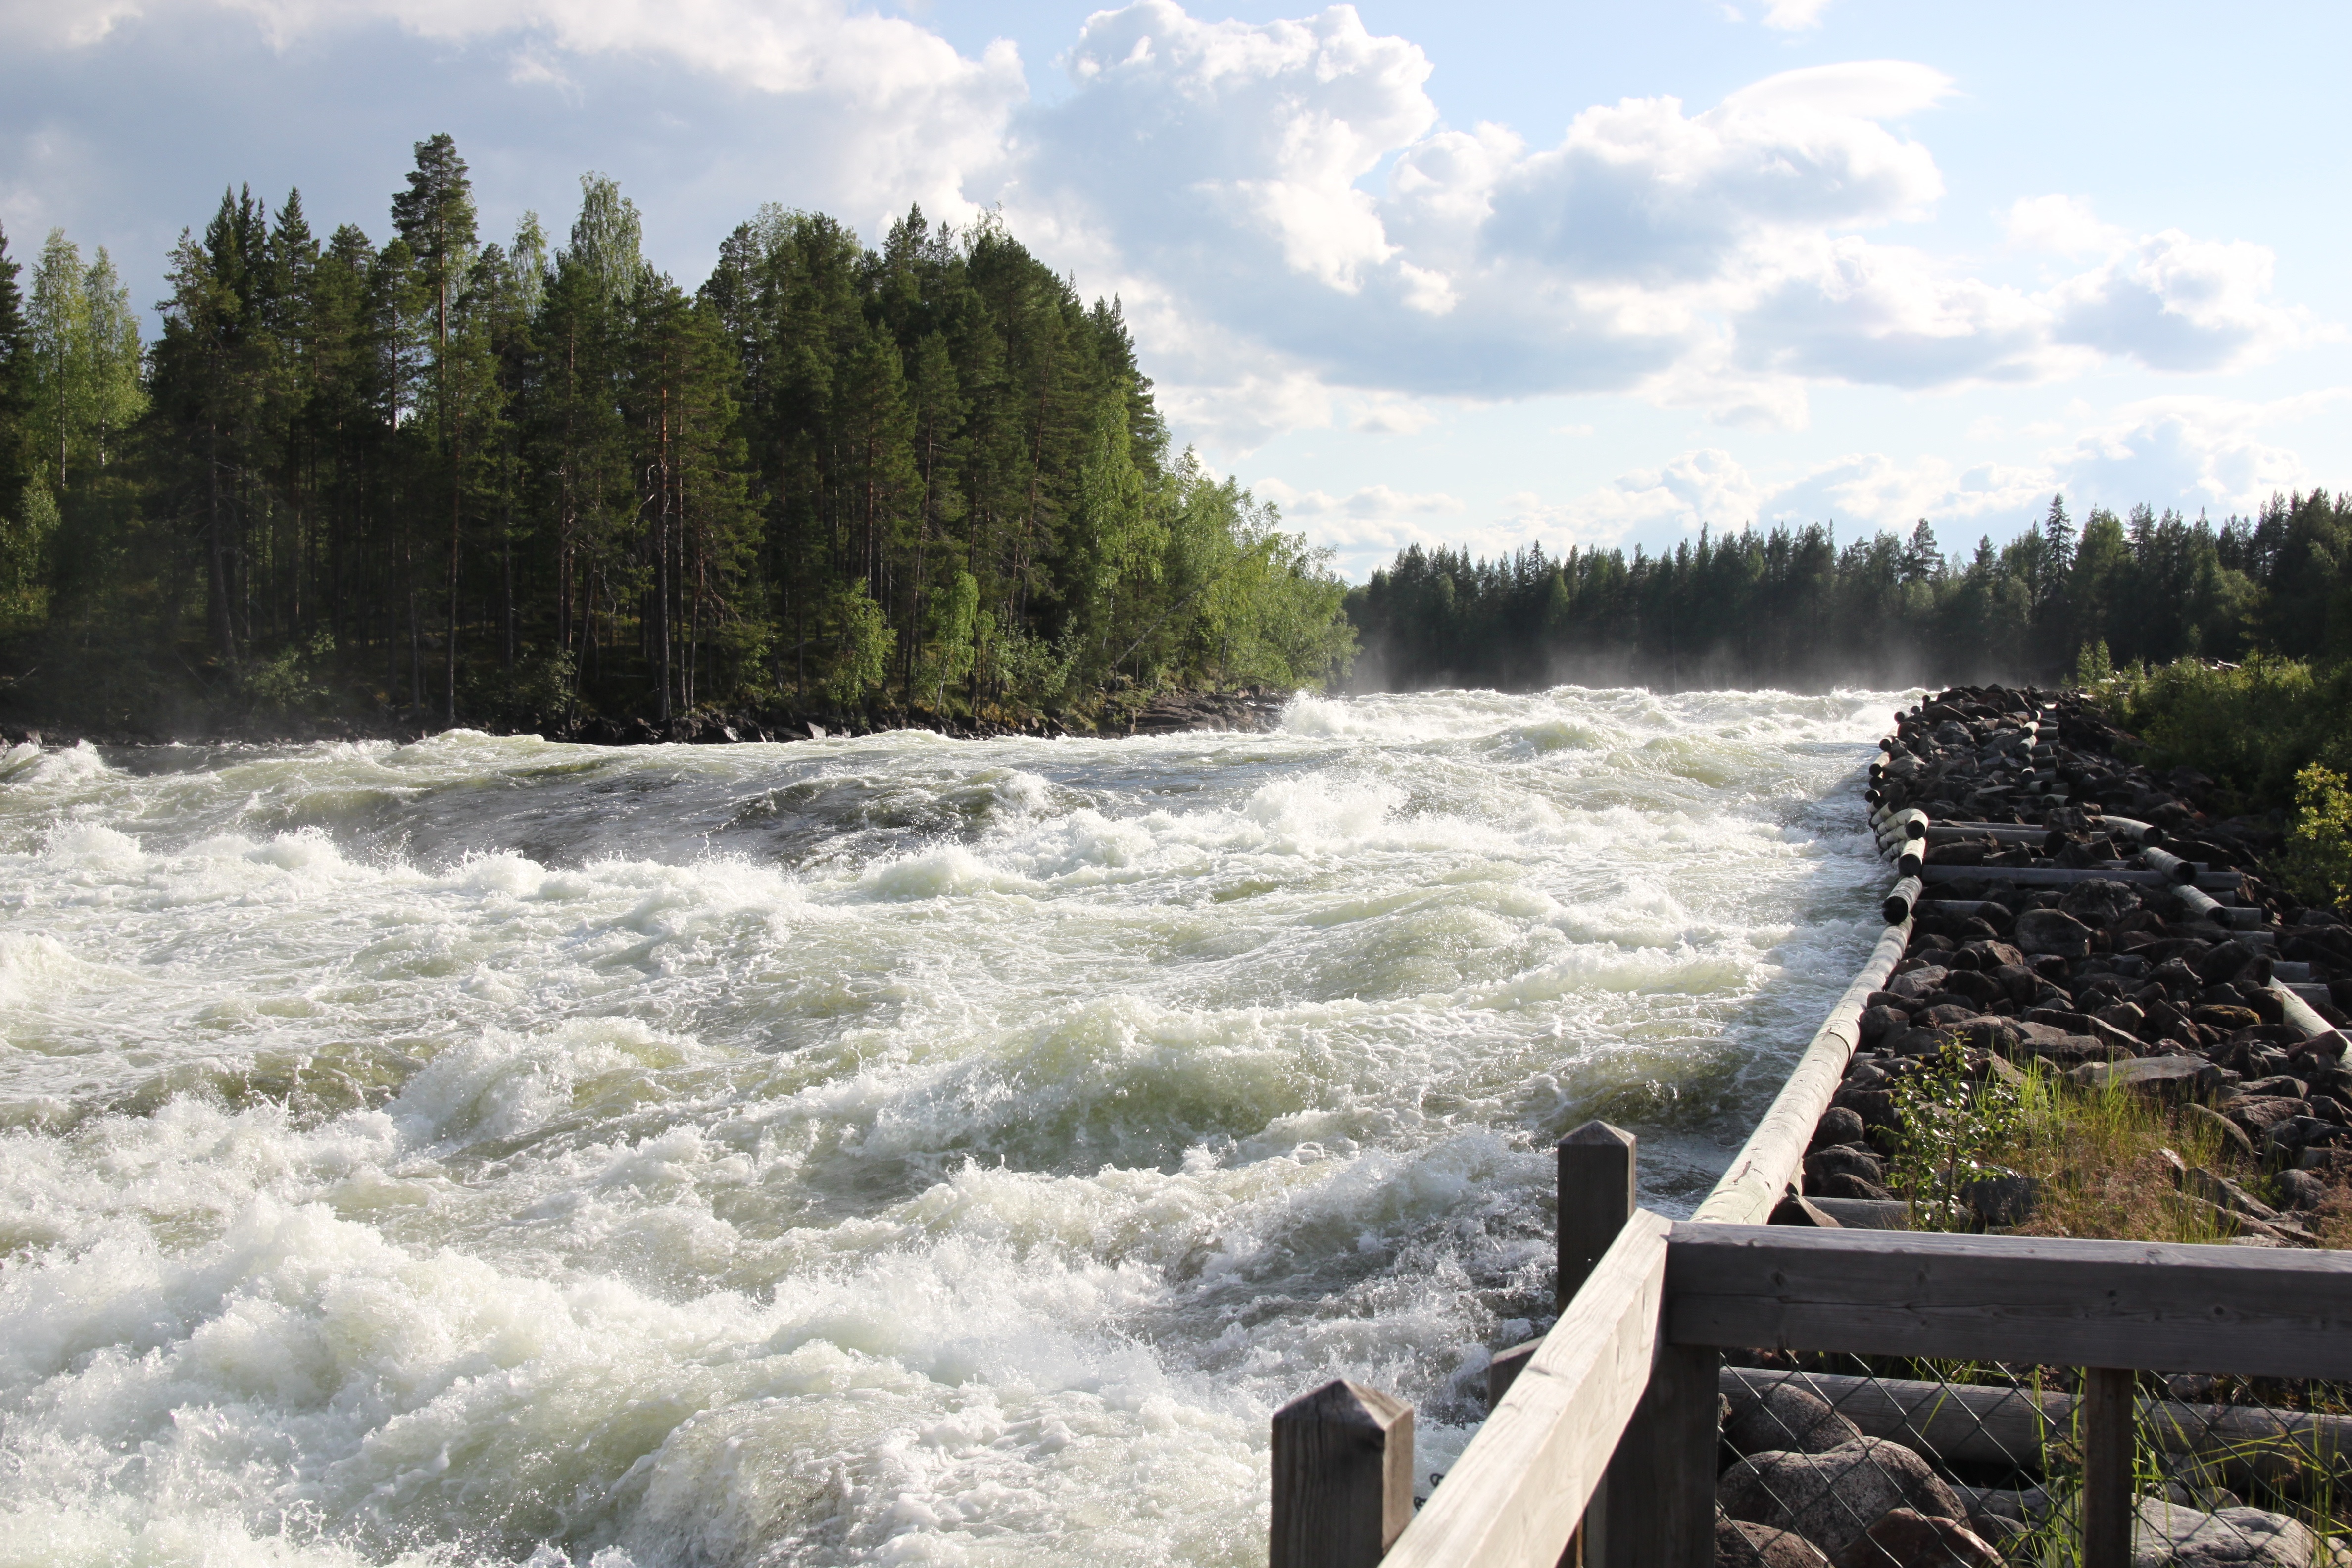
water, nature, river, summer, stream, vehicle, rapid, body of water, boating, views, landform, beautifully, water courses, fors